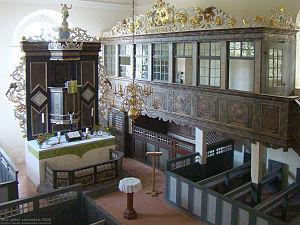
Kummerow est une commune du Mecklembourg-Poméranie-Occidentale de l'arrondissement du Plateau des lacs mecklembourgeois dans le nord de l'Allemagne. La commune avait une population de 667 habitants au 31 décembre 2008. Elle en a 629 au 31 décembre 2010.